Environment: lab
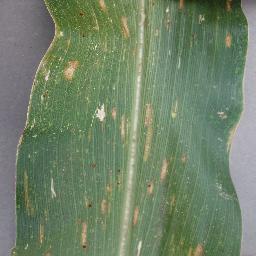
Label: gray_leaf_spot